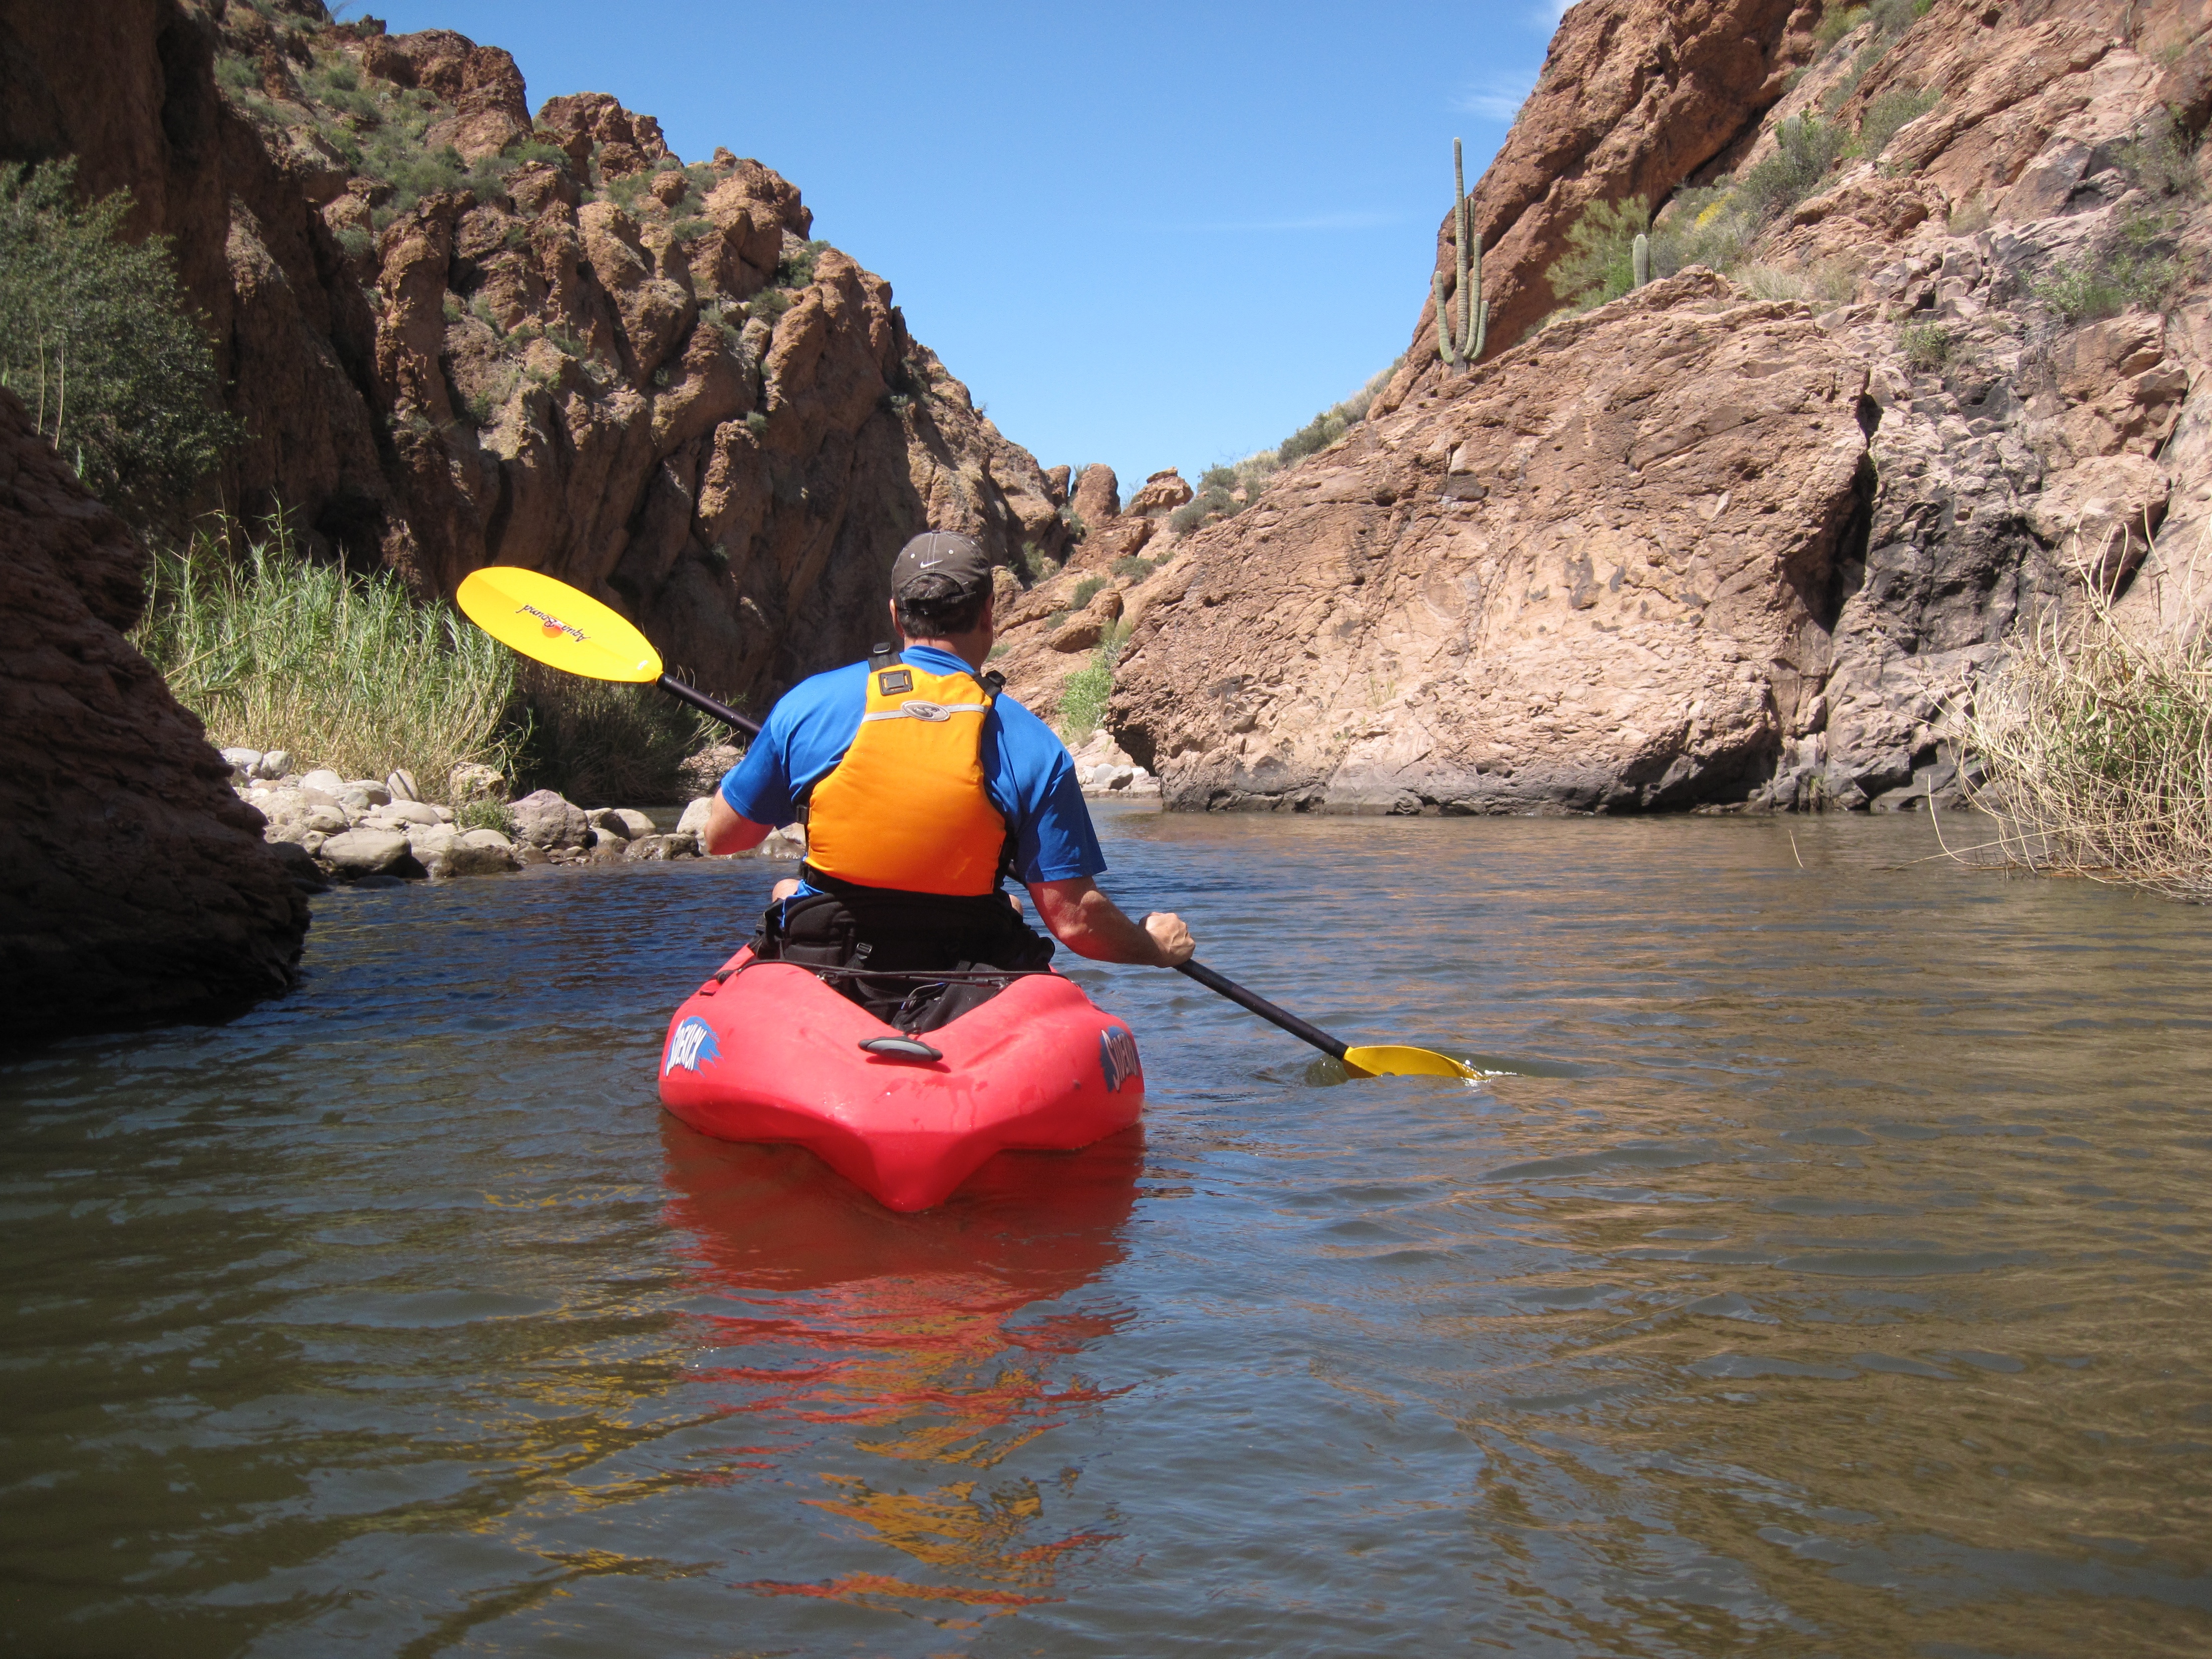
boat, river, paddle, vehicle, extreme sport, kayak, sports equipment, sports, boating, kayaking, watercraft, canoeing, sea kayak, whitewater kayaking